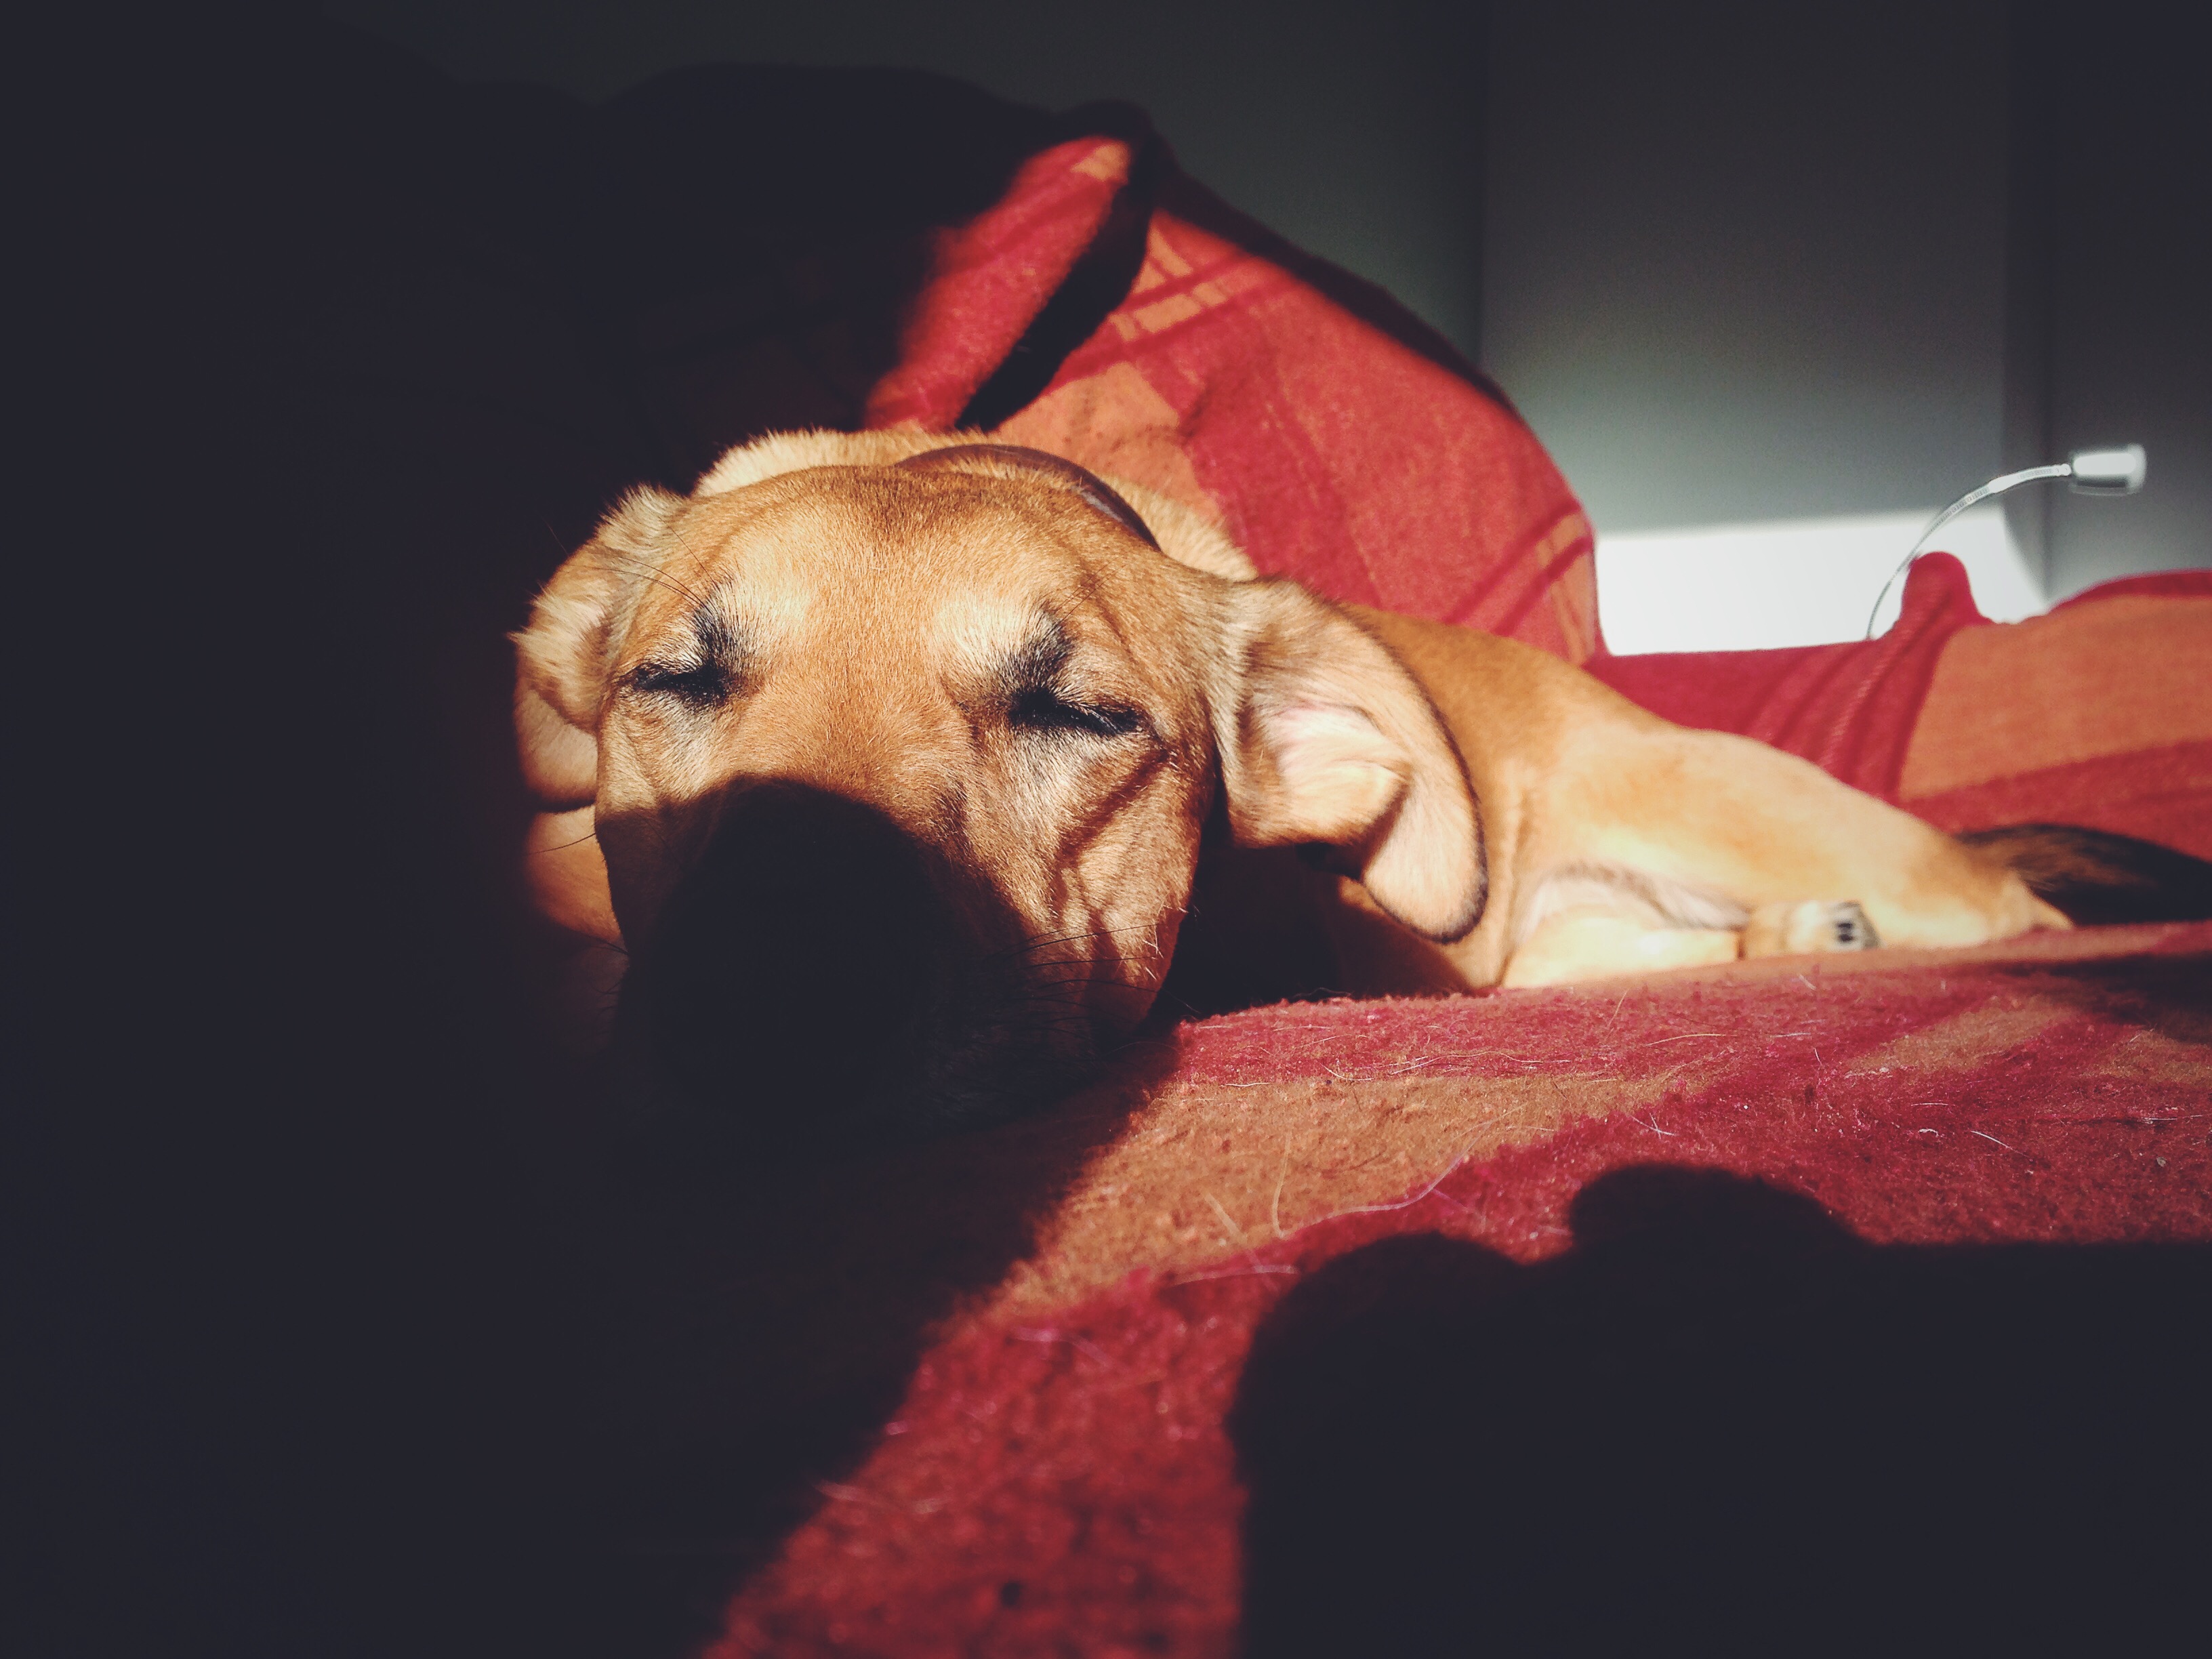
dog, canidae, mammal, dog breed, rhodesian ridgeback, carnivore, snout, sky, broholmer, ear, Beagador, sporting group, black mouth cur, fawn, puppy, labrador retriever, companion dog, coonhound, guard dog, puppy love, puggle, paw, night, great dane